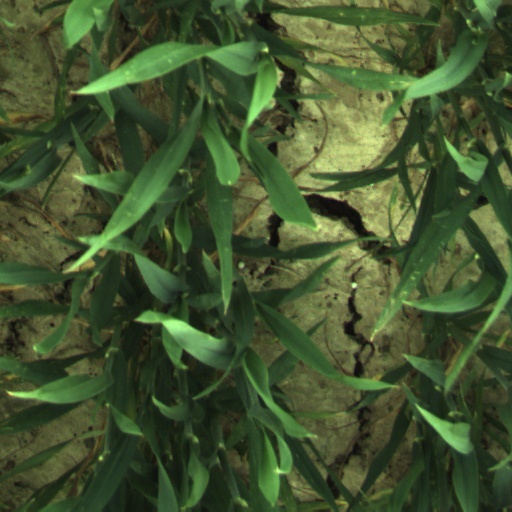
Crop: wheat